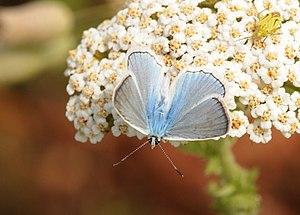
L’Azuré de l'orobe est une espèce de lépidoptères de la famille des Lycaenidae et de la sous-famille des Polyommatinae.